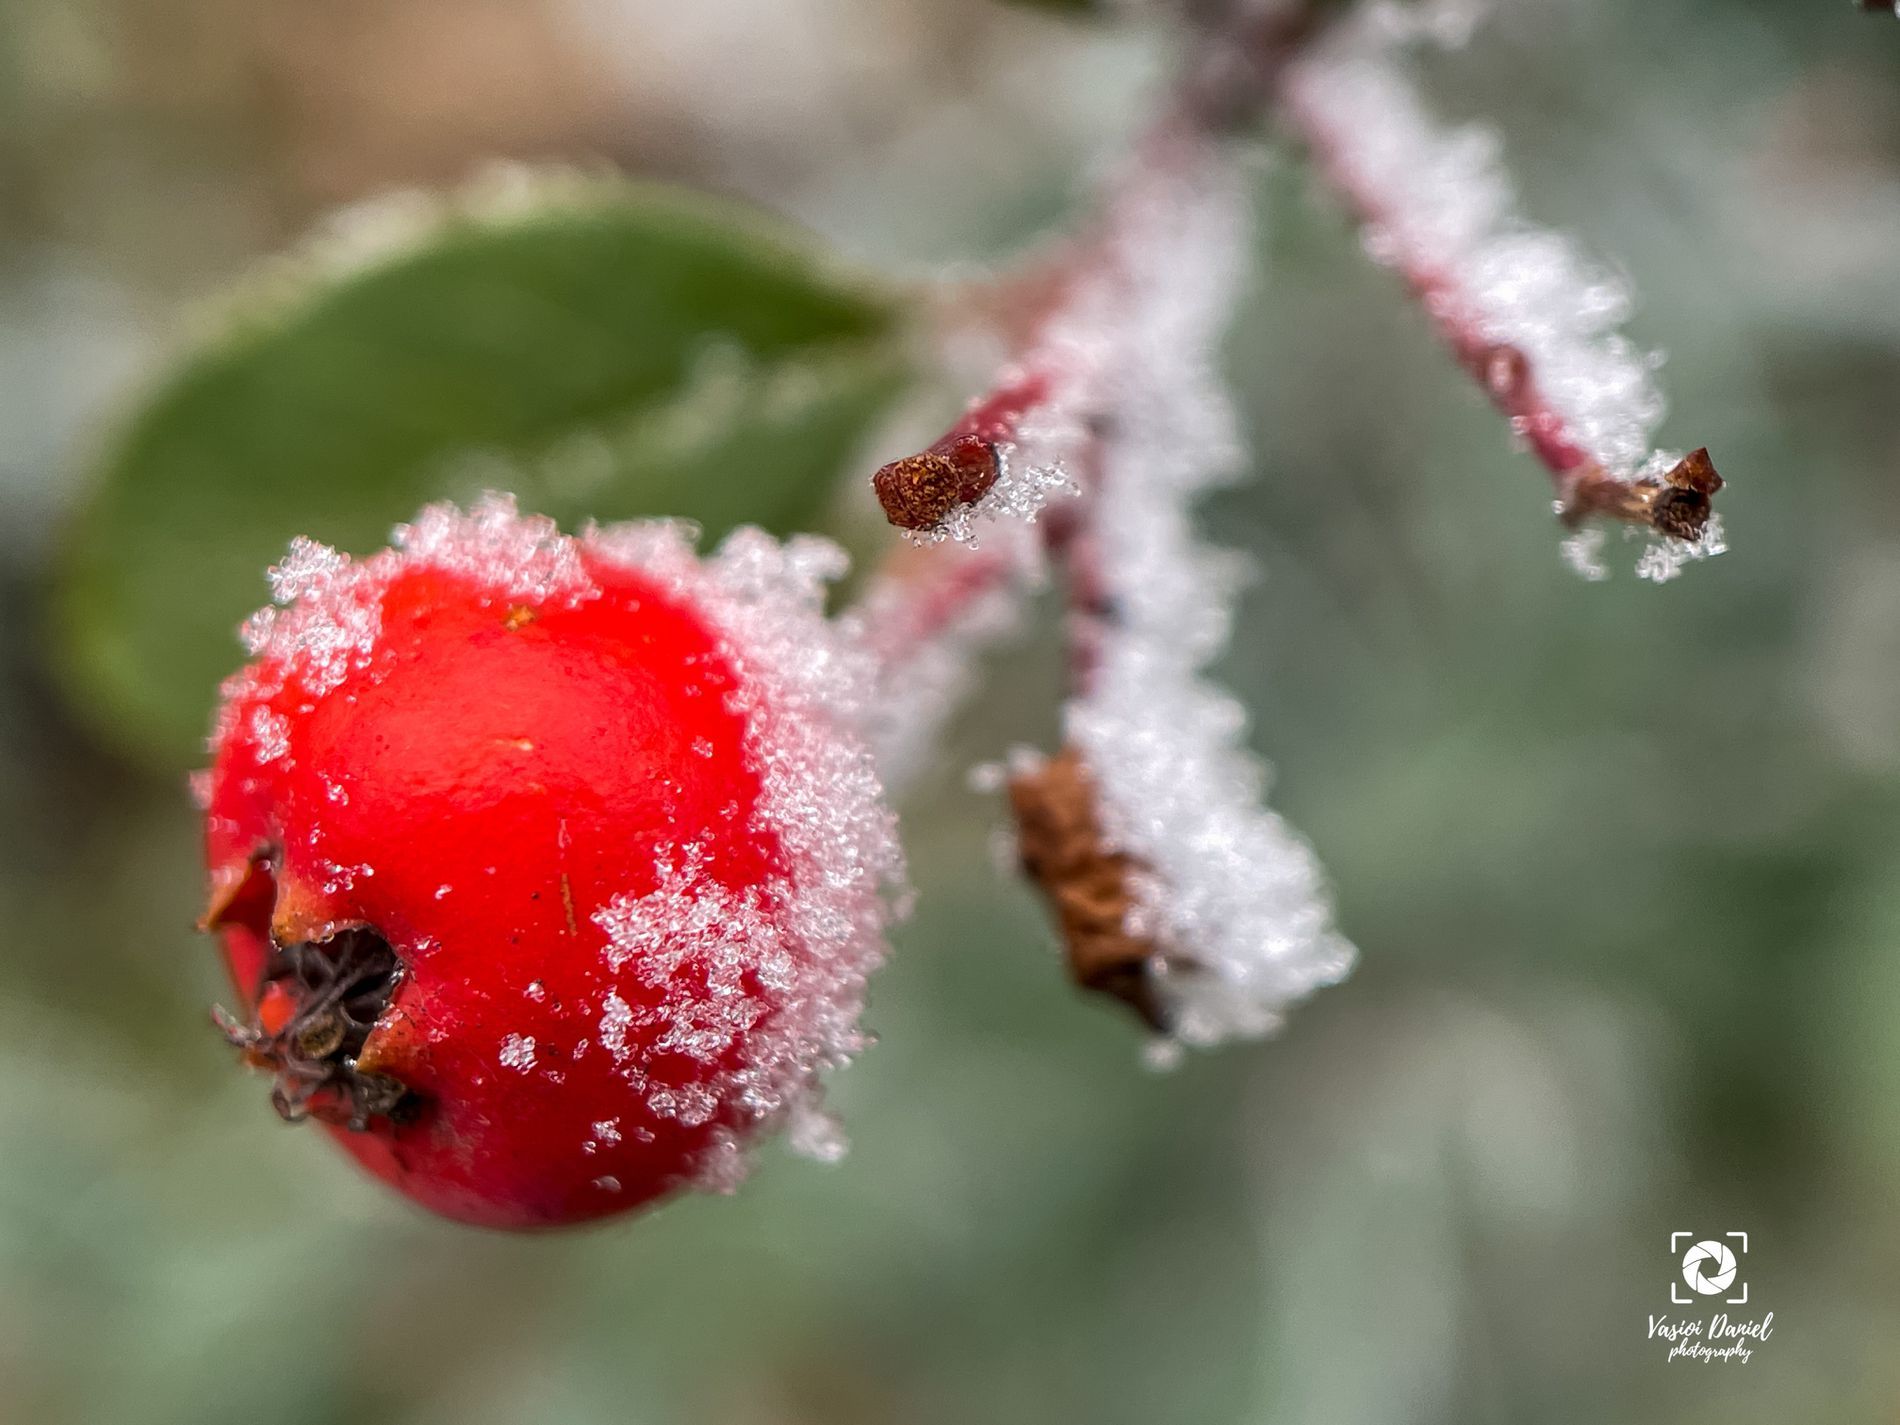
Rose Hip in the Snow
a red rose hip is seen dangling from a branch while covered with snow, and in the background there's a blurred leaf and branches.
Shot at a close up camera angle, the rose hip is in focus while the other elements are blurred. The atmosphere is peaceful and chilly because of the snow. The color palette features muted earthy tones with a pop of red.
Labels: Nature, Outdoors, Weather, Ice, Frost, Snow, Food, Fruit, Plant, Produce, leaf, Watermark, Branch, Branches
Camera: Apple iPhone 12 Pro
Lens: iPhone 12 Pro back triple camera 4.2mm f/1.6
Aperture: F1.6
Exposure: 1/262 sec
ISO: 32
Focal length: 4.2